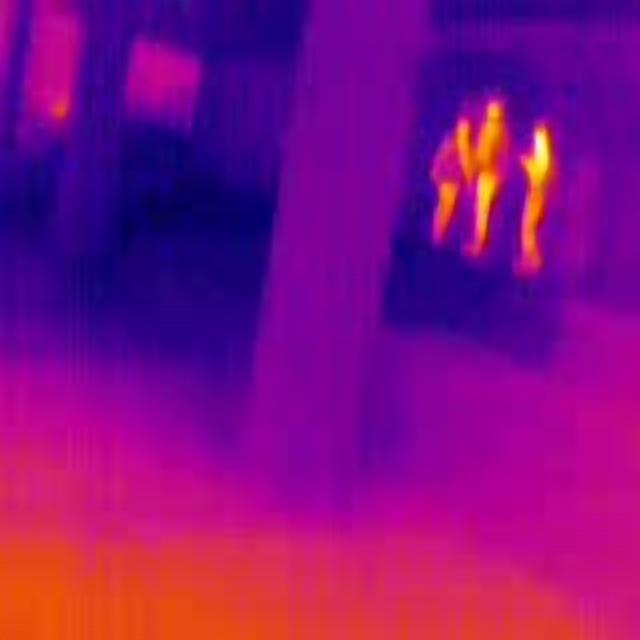
Detected objects:
label: person
label: person
label: person